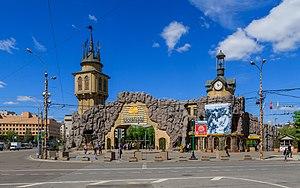
Le parc zoologique de Moscou est l'un des parcs zoologiques les plus importants de Russie. Il se trouve à Moscou. Il a été inauguré en 1864. Il présente 1 127 espèces d'animaux et 7 755 individus.